Laclede Gas Company

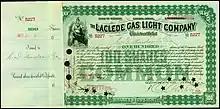
Share of the Laclede Gas Light Company, issued 24. May 1900

It was founded as the Laclede Gas Light Company, as the invention of gas lit street and home lamps was a primary, and innovative use of natural gas. In the 1800s, gas lighting began to displace candles and lamps that burned whale oil, camphine, burning fluid (a blend of turpentine and alcohol) and kerosene. It predated the invention of electric lighting and gas cooking and heating.